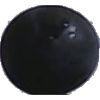
Label: Grape Blue 1